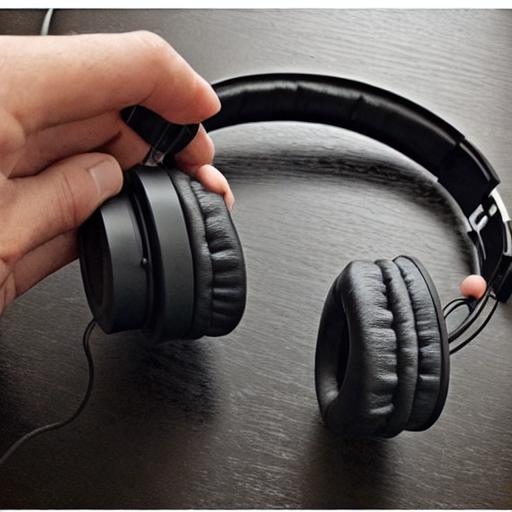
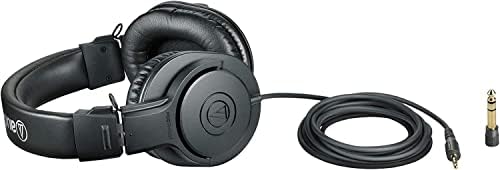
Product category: headphones
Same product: no